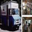
Label: truck